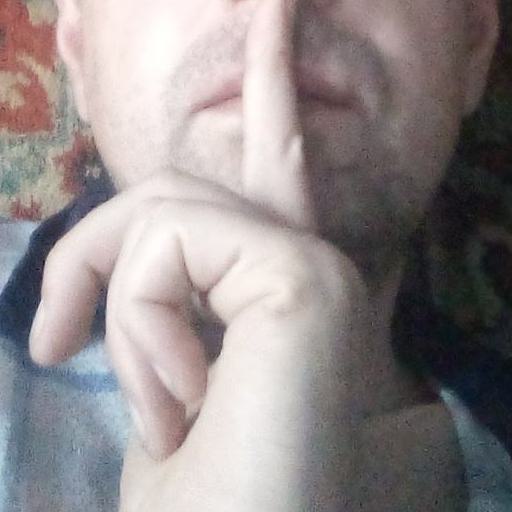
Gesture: mute